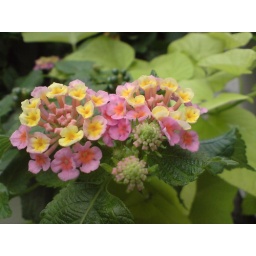
Nice flowers in a pot on the newly created square in the middle of Broadway &amp;amp; 6th Ave intersection, NYC.